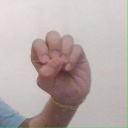
अक्षर: उ